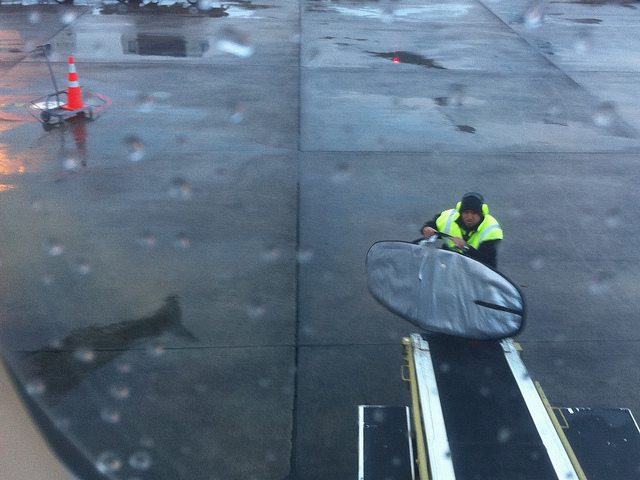
user: Given an image and a question. Answer the question in a short answer. Question: What is the weather like? Short Answer:
assistant: rainy